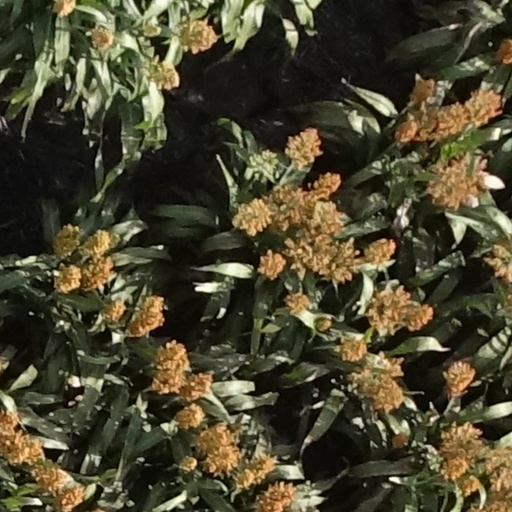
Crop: sorghum